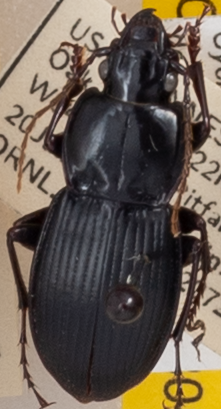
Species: Cyclotrachelus sigillatus
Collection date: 2022-07-20
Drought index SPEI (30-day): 0.842
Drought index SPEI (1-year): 0.256
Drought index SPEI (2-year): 0.114